Itero del Castillo

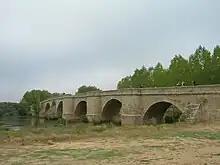
The bridge of Itero ("puente de Itero") crosses the Pisuerga between Itero del Castillo (Burgos) and Itero de la Vega (Palencia). Beside it a hospital was constructed in the twelfth century by Nuño Pérez de Lara.

Itero del Castillo is a municipality located in the province of Burgos, Castile and León, Spain. According to the 2004 census (INE), the municipality has a population of 110 inhabitants.